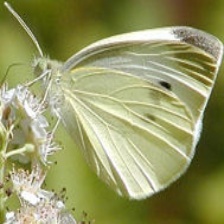
Species: CABBAGE WHITE
Butterfly family (ImageNet category): cabbage_butterfly